Ty Montgomery

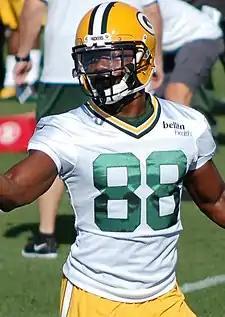
Montgomery at Packers' training camp in 2015.

Montgomery was selected in the third round (94th overall) by the Green Bay Packers in the 2015 NFL draft. On May 21, 2015, Montgomery signed his contract with the Packers.